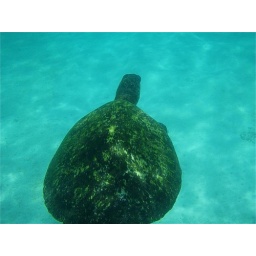
I was thrilled to get close to this turtle in this amazingly clear water.